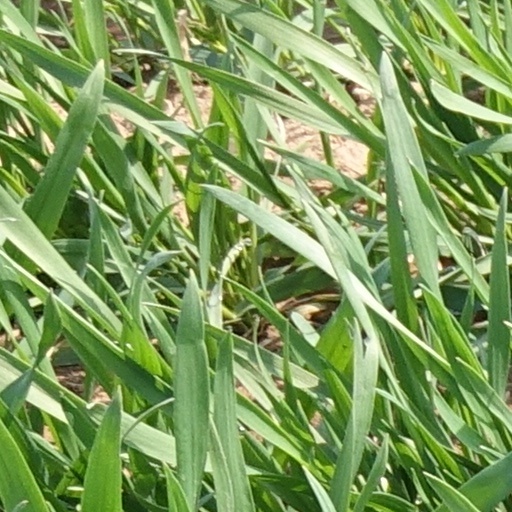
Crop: wheat